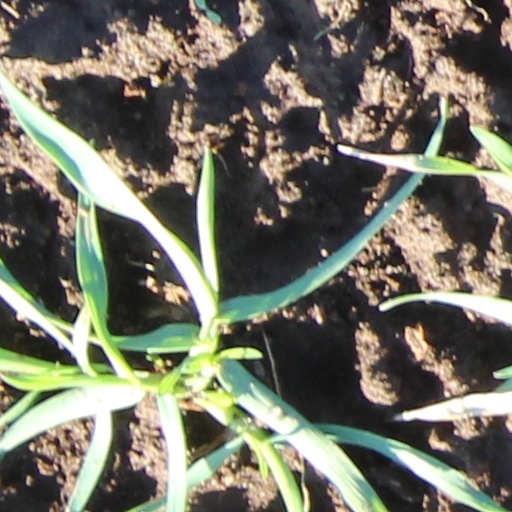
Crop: wheat